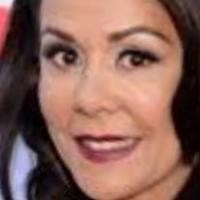
Age group: age 41-55